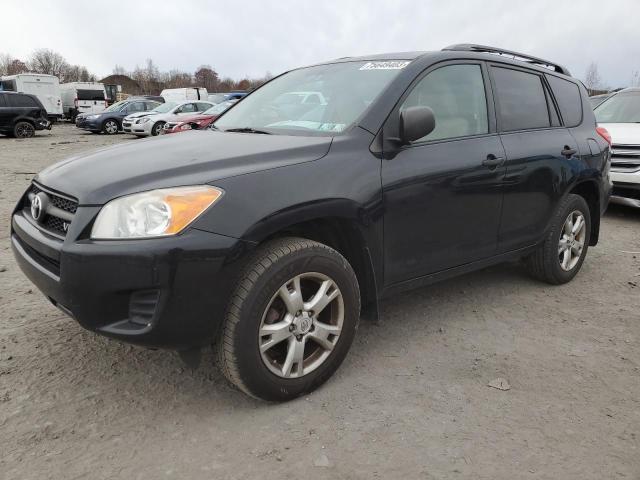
Aucun dommage détecté.
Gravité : aucun